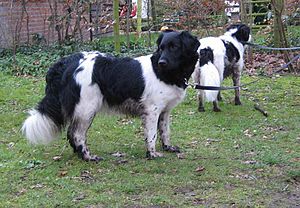
Spaniel / Racer / Moderne
Spaniel tilhører en undergruppe med hunde som bliver avlet som apporterende jagthunde, men som oprindelig var såkaldte stødende jagthunde af setter typen. Flere racer regnes også primært som stående jagthunde, og bliver derfor listet blandt disse af FCI. Nogen racer fungerer imidlertid kun som selskabshunde i dag, og listes derfor blandt disse.